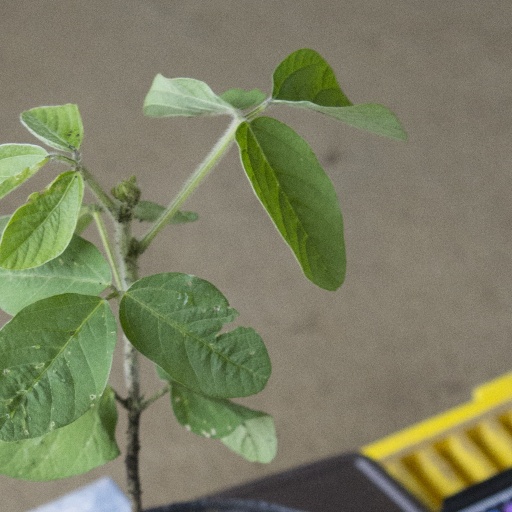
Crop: soybean